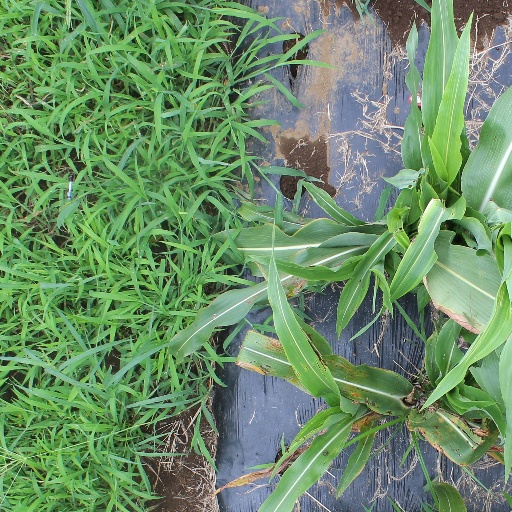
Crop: sorghum